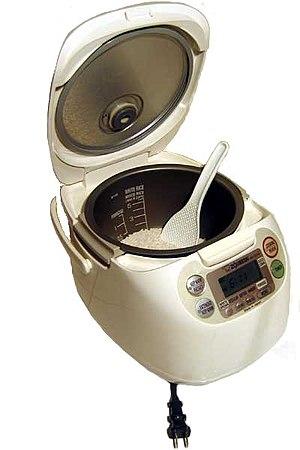
Le gohan est le riz cuit à l'eau à la japonaise, il signifie également repas en japonais. À ce titre, il est l'équivalent du pain des Occidentaux.
Les 3 techniques de cuisson du riz sont : à l'eau, à la vapeur, au gras. Elles varient avec les espèces et variétés de riz et les usages culinaires.
Un cuiseur de riz est un appareil électroménager utilisé principalement pour la cuisson du riz, mais aussi pour la cuisson des légumes, des pâtes, de gâteaux, du porridge/congee et du risotto. Il existe des variantes à micro-ondes, à vapeur ou à gaz. Elle est appelée marmite de riz à La Réunion et cocotte à riz en Nouvelle-Calédonie.